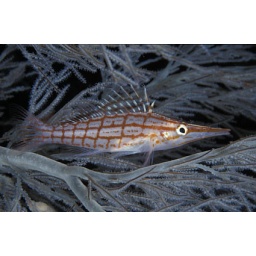
Longnose hawk fish sitting in black coral tree wating for prey to pass by, Sodwana bay , South Africa